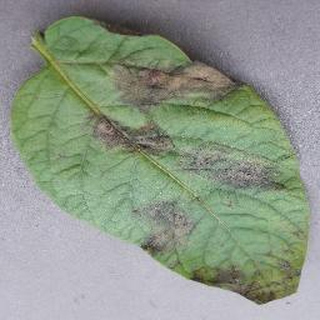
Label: potato_late_blight